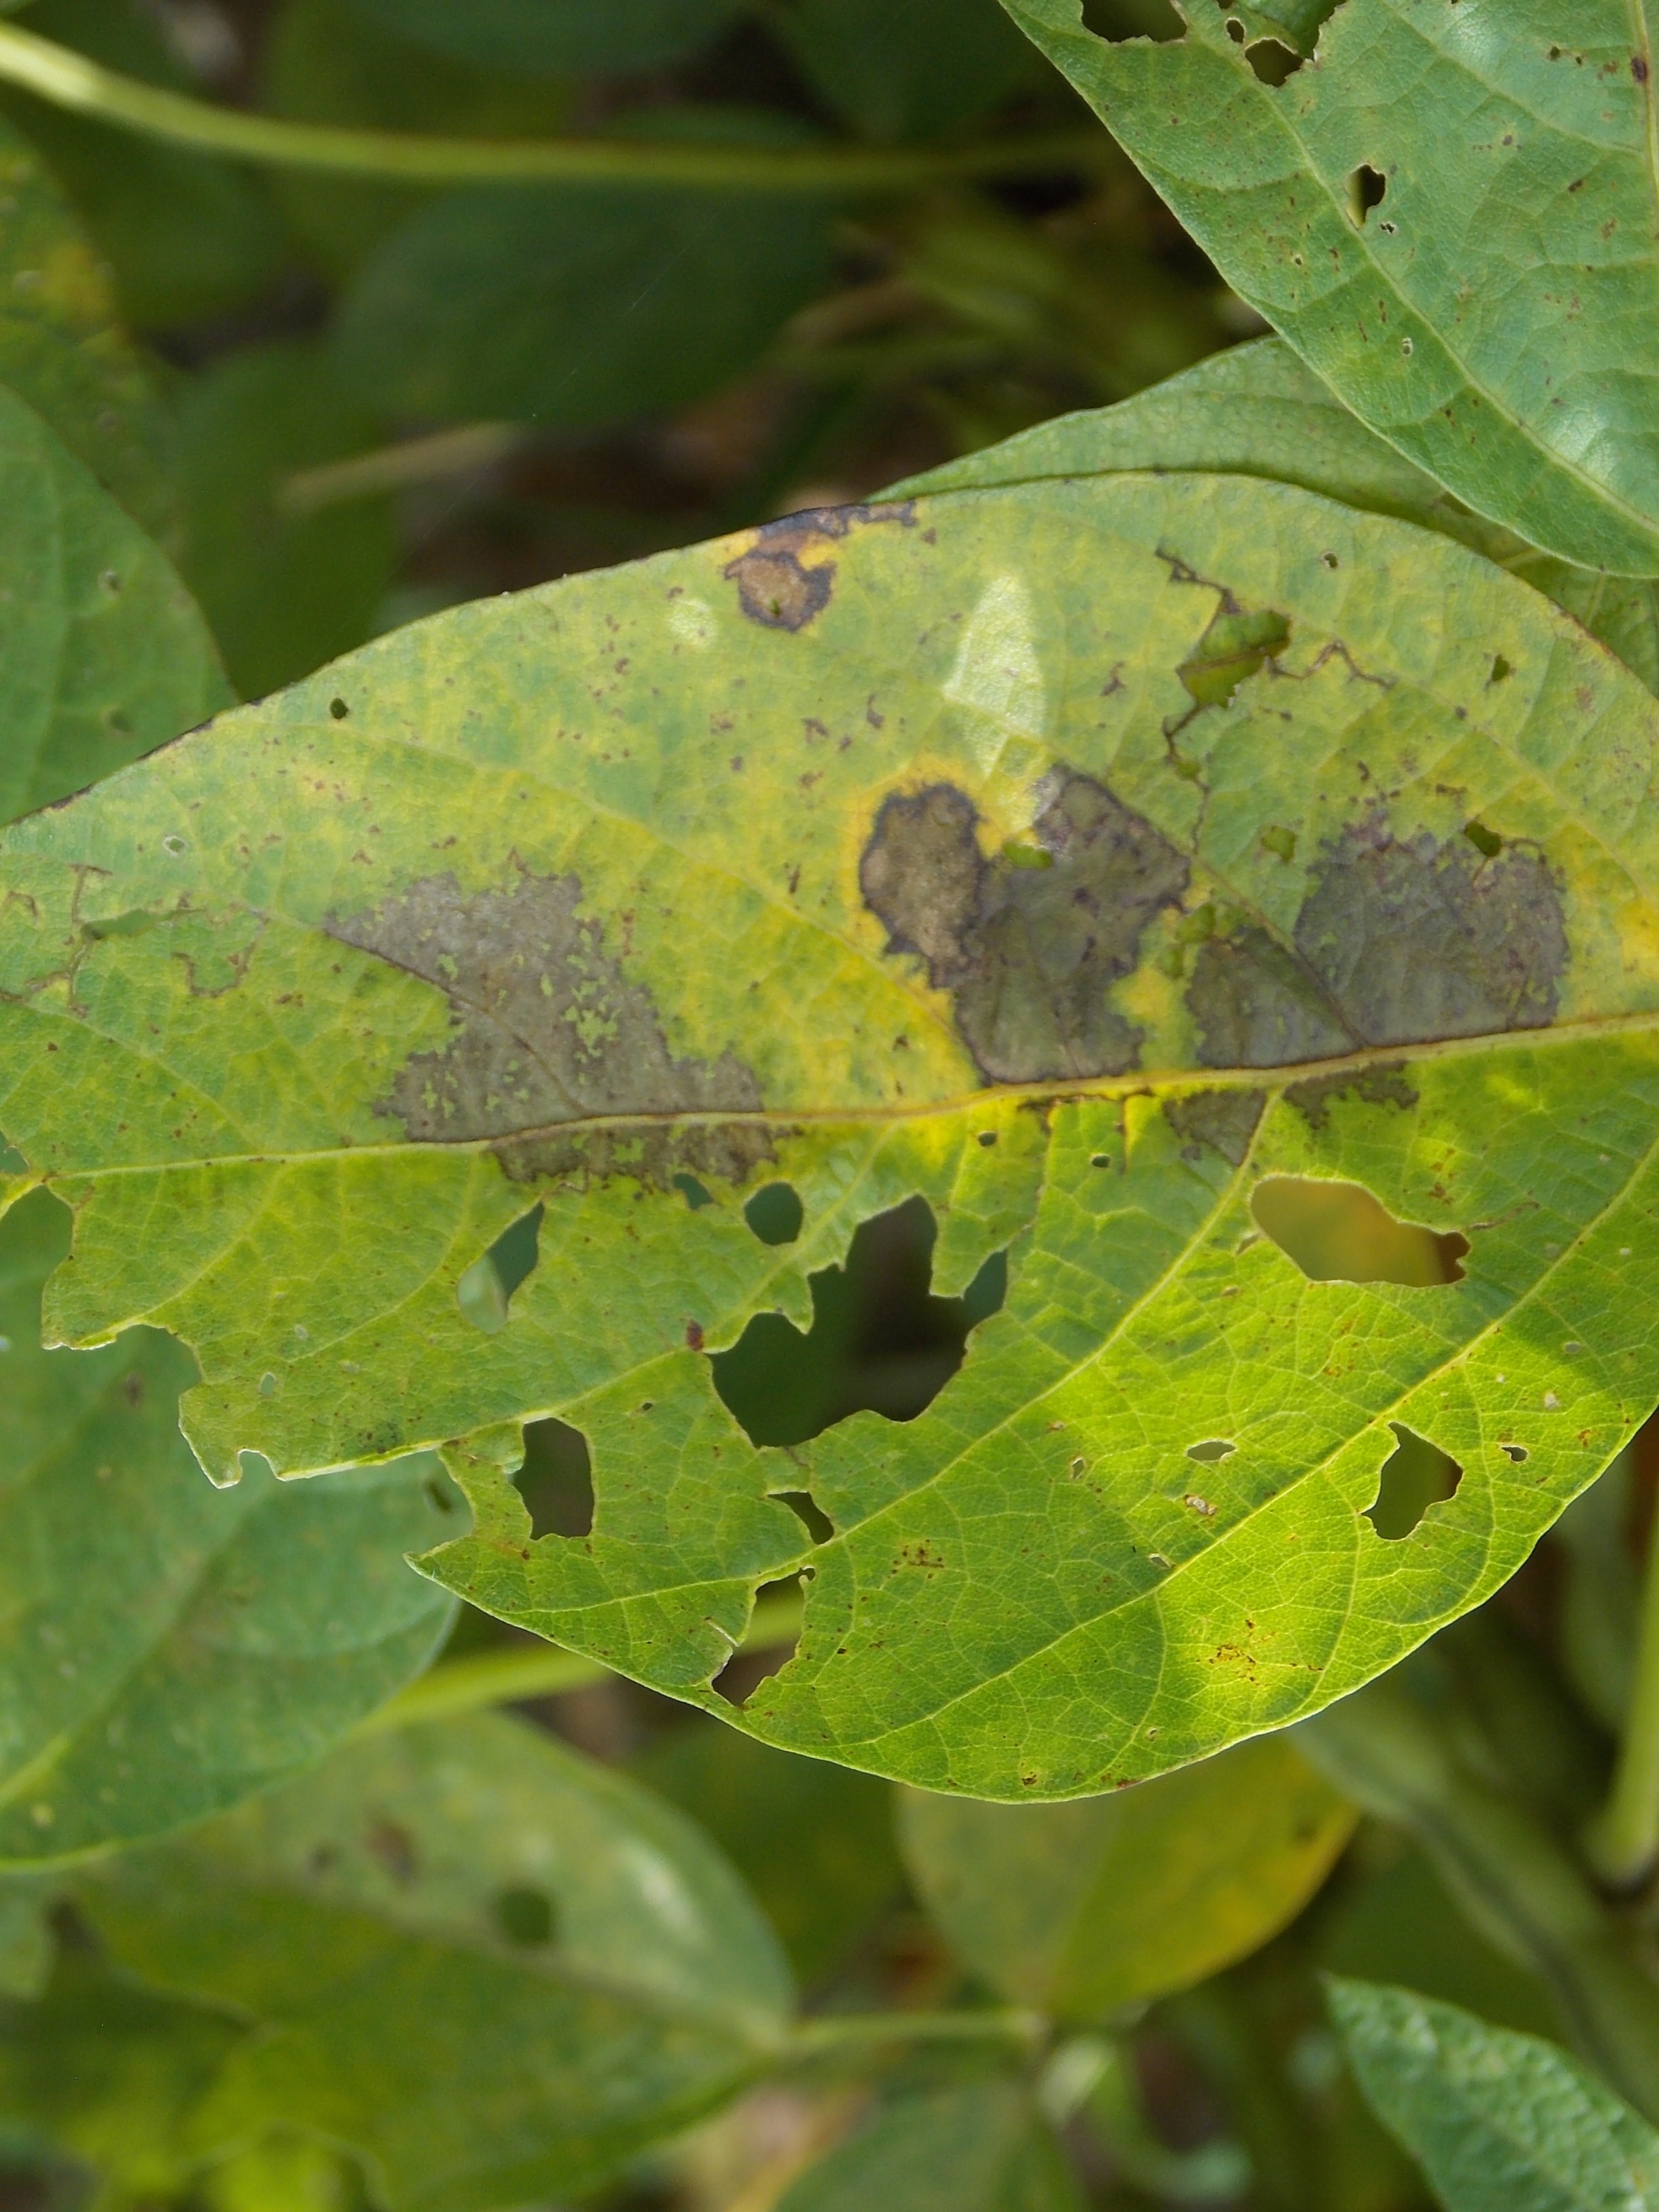
Label: Disease